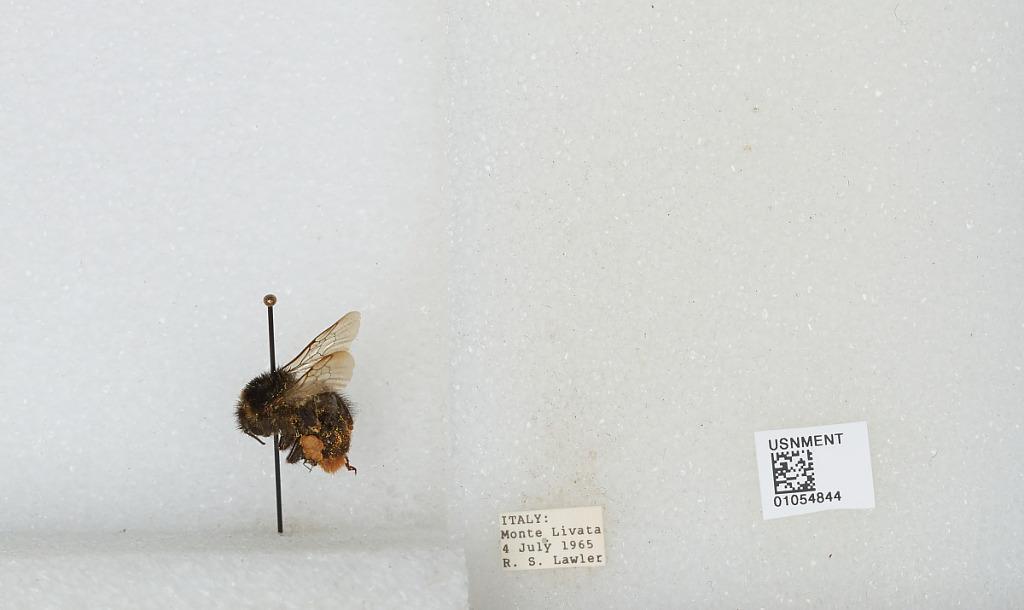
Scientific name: Bombus sp.
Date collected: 1965-7-4
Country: Italy
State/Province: Latium
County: Rome
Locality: Monte Livata